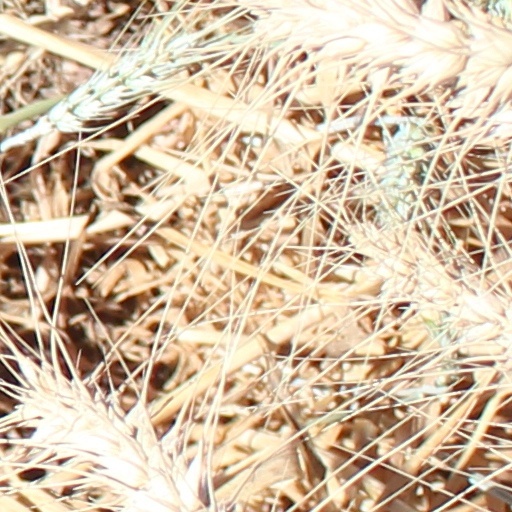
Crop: wheat